Rani Kamalapati–New Delhi Shatabdi Express

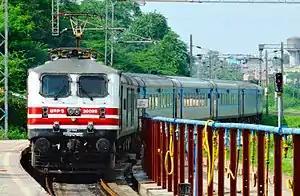
A WAP-5 hauling the "Bhopal Shatabdi Express"

The 12001/02 Rani Kamlapati (Habibganj)-New Delhi Shatabdi Express is a train operated by the Northern Railways which runs between New Delhi, the main railway station of India's capital territory, New Delhi, and Rani Kamlapati (Habibganj) Railway Station, the suburban railway station of Bhopal, the state capital of the central Indian state of Madhya Pradesh. It is one of the fastest trains in India with a maximum permissible speed of 150 km/h (93 mph).